Answer in natural language. How many HousePlants are visible in the scene? Choose between the following options: 6, 0, 1, 7 or 5
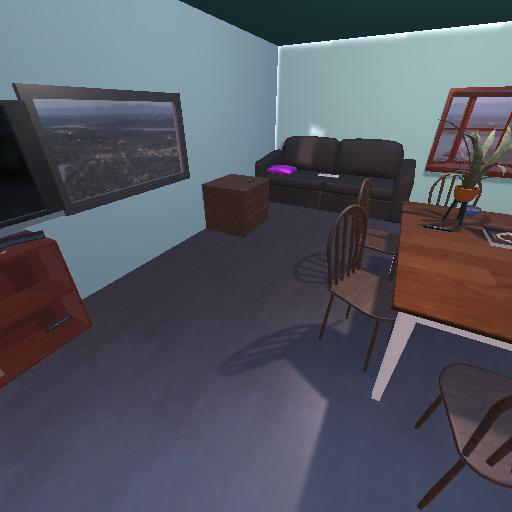
<answer>1</answer>